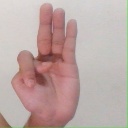
अक्षर: भ